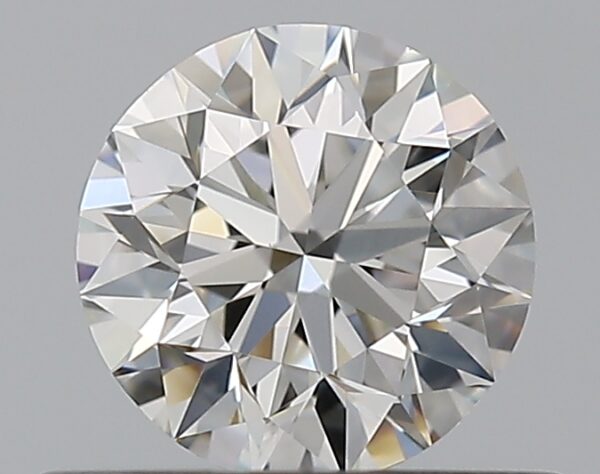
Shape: round
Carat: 0.5
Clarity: VVS2
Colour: G
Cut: EX
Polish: EX
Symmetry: EX
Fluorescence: N
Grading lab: GIA
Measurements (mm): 5.02 x 5.06 x 3.18